Maritime security

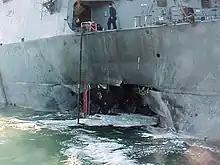
The warship USS "Cole" after an attack in October 2000 while she was being refueled in Aden harbour, Yemen

As a concept and agenda maritime security has evolved since the late 1990s and early 2000s. In particular concerns over terrorist attacks on port facilities sparked new security interests in the maritime domain. Notable events influencing the maritime security paradigm are the USS Cole bombing in 2000 and the September 11 attacks in 2001. Several states and international organisations have since outlined maritime security strategies. Many best practices and standards regarding physical maritime security like the ISPS Code from 2002 as a consequence of the attacks have been published by regulating authorities or the maritime industry. In the light of the perceived terrorist threat, the scope of the maritime security concept began to broaden from the narrow focus on interstate military confrontation to include other issues. (See also critical security studies)